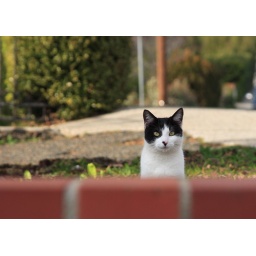
The neighborhood cat. She was just sitting in my drive way - staring me down! The girl gets around..